Louisiana Creole people

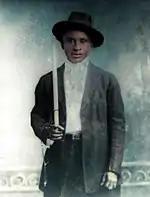
Amédé Ardoin the first Black Cajun recording artist; he only spoke Cajun French.

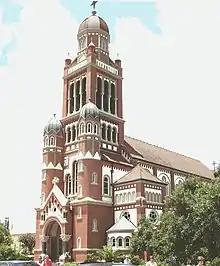
The Cathedral of Saint John the Evangelist in Lafayette, Louisiana

"Zydeco" (a transliteration in English of 'zaricô' (snapbeans) from the song, "Les haricots sont pas salés"), was born in black Creole communities on the prairies of southwest Louisiana in the 1920s. It is often considered the Creole music of Louisiana. Zydeco, a derivative of Cajun music, purportedly hails from "Là-là," a genre of music now defunct, and old south Louisiana "jurés." As Louisiana French and Louisiana Creole was the "lingua franca" of the prairies of southwest Louisiana, zydeco was initially sung only in Louisiana French or Creole. Later, Louisiana Creoles, such as the 20th-century Chénier brothers, Andrus Espree (Beau Jocque), Rosie Lédet and others began incorporating a more bluesy sound and added a new linguistic element to zydeco music: English. Today, zydeco musicians sing in English, Louisiana Creole or Colonial Louisiana French.